Gasoline (Haim song)

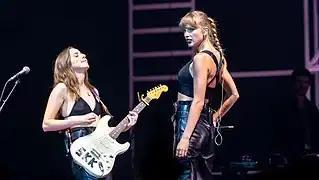
Taylor Swift and Alana Haim performing.

On August 20, 2020, "Gasoline" was performed on the Grammy Awards' "Press Play" show.